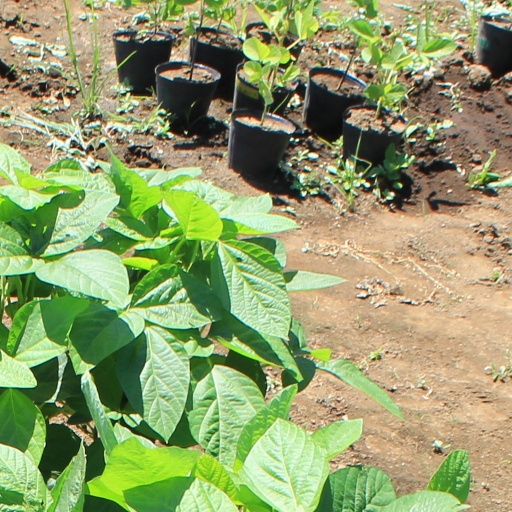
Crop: soybean